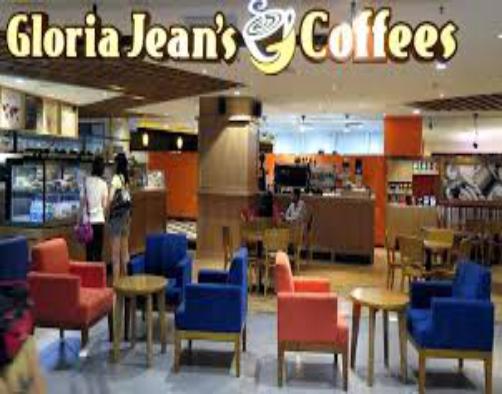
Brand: Gloria Jean's Coffees
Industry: Food